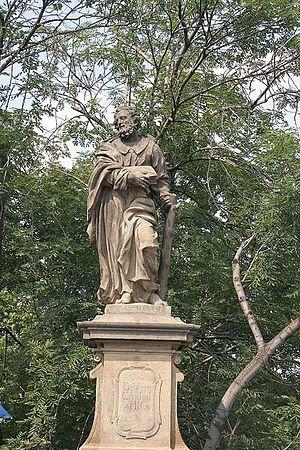
Le pont Charles est un pont qui relie la Vieille-Ville de Prague au quartier de Malá Strana, au pied du château de Prague. Construit au XIVᵉ siècle, il sera le seul pont sur la Vltava jusqu'en 1741.